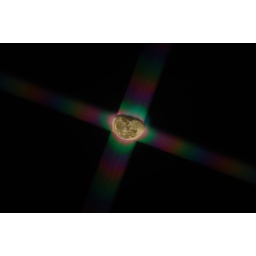
2 exposures:1 with a cross screen filter and 1 of the moon itself. made in PS7